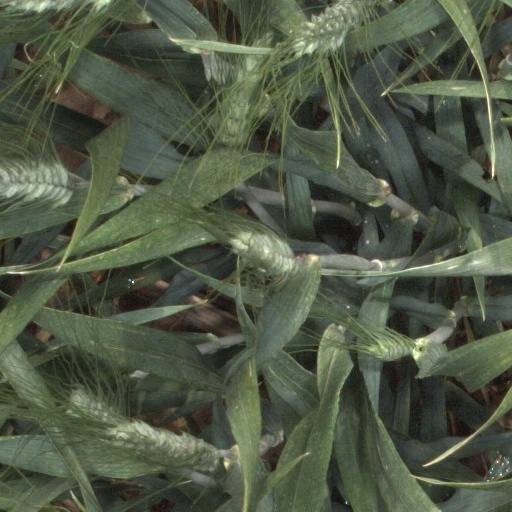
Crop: wheat